History of Beaufort, South Carolina

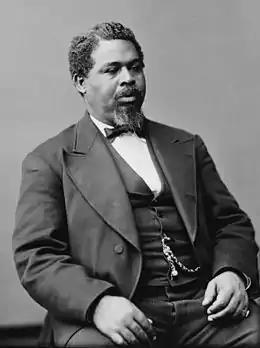
Native Beaufortonian Robert Smalls

Written history began 500 years ago with the exploration of the area by Spanish Captain Pedro de Salazar between 1514 and 1516. Thus, Beaufort County was the site of the second landing on the North American continent by Europeans; the first landing—Ponce de Leon at or near modern St. Augustine, Florida—was only a year or so earlier in 1513.